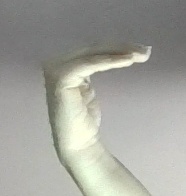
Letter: haa